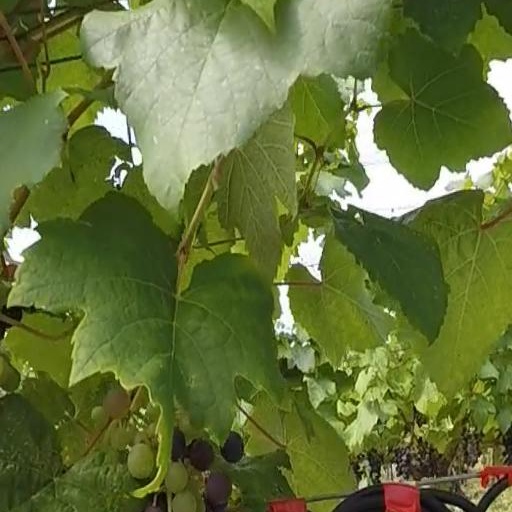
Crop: grape